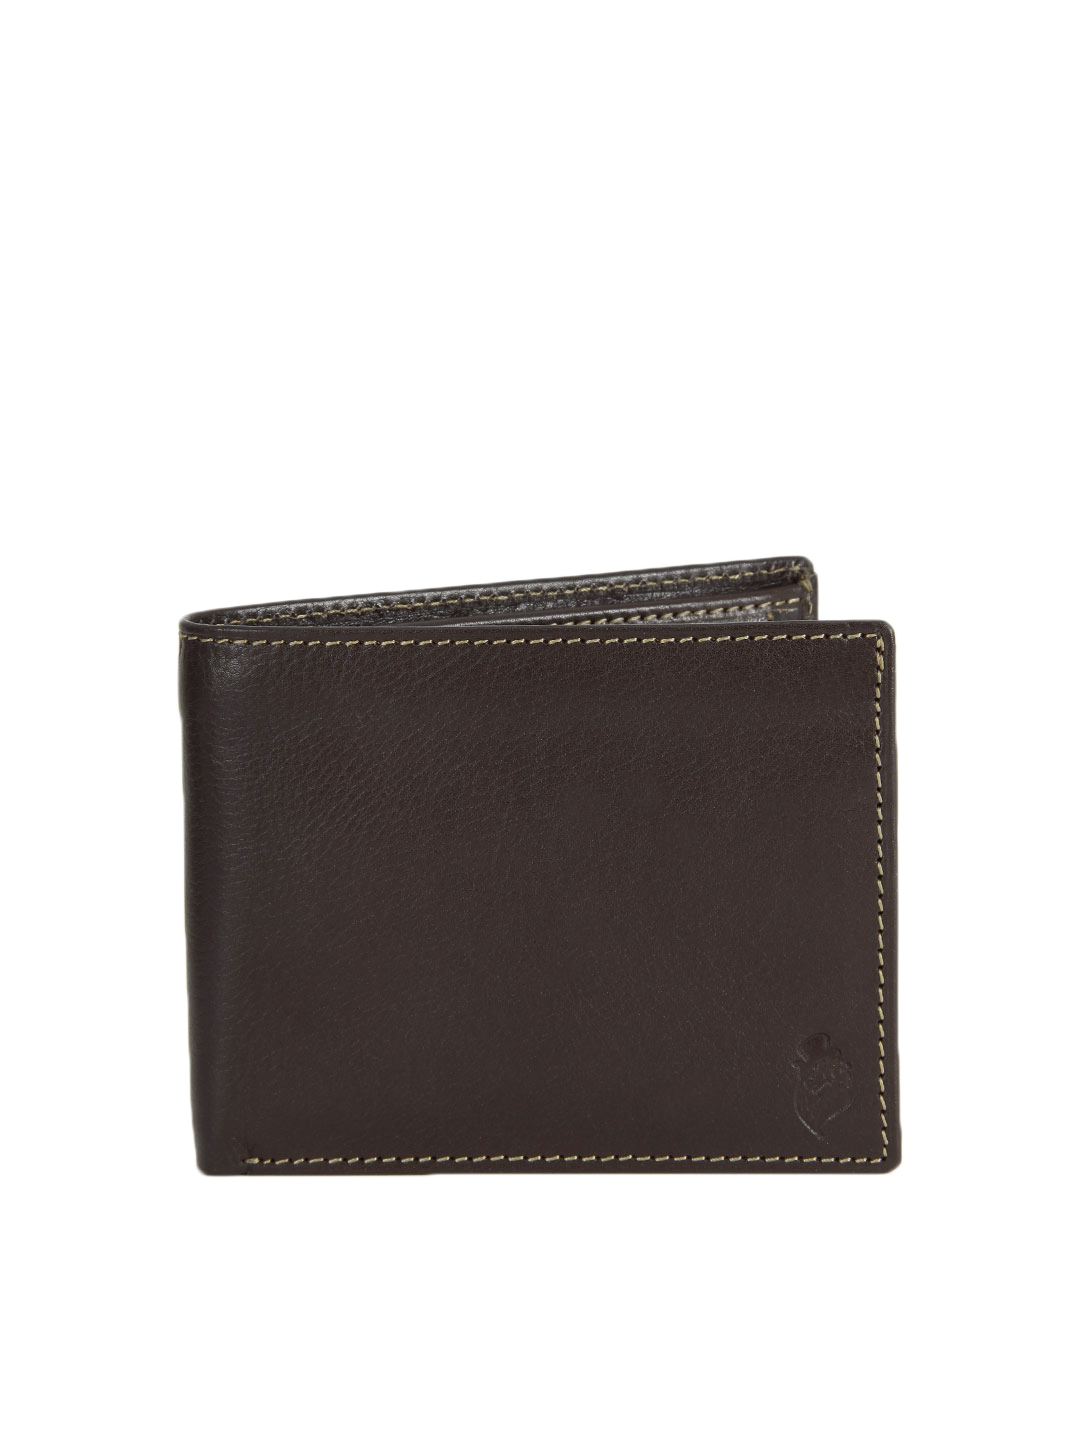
Reid & Taylor Men Brown Wallet
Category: Accessories / Wallets / Wallets
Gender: Men
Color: Brown
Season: Summer 2012
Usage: Casual